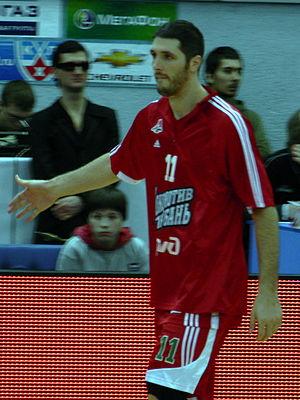
Michael Joseph « Mike » Wilkinson, né le 1ᵉʳ octobre 1981, à Blue Mounds, dans le Wisconsin, est un joueur américain de basket-ball. Il évolue au poste d'ailier fort.